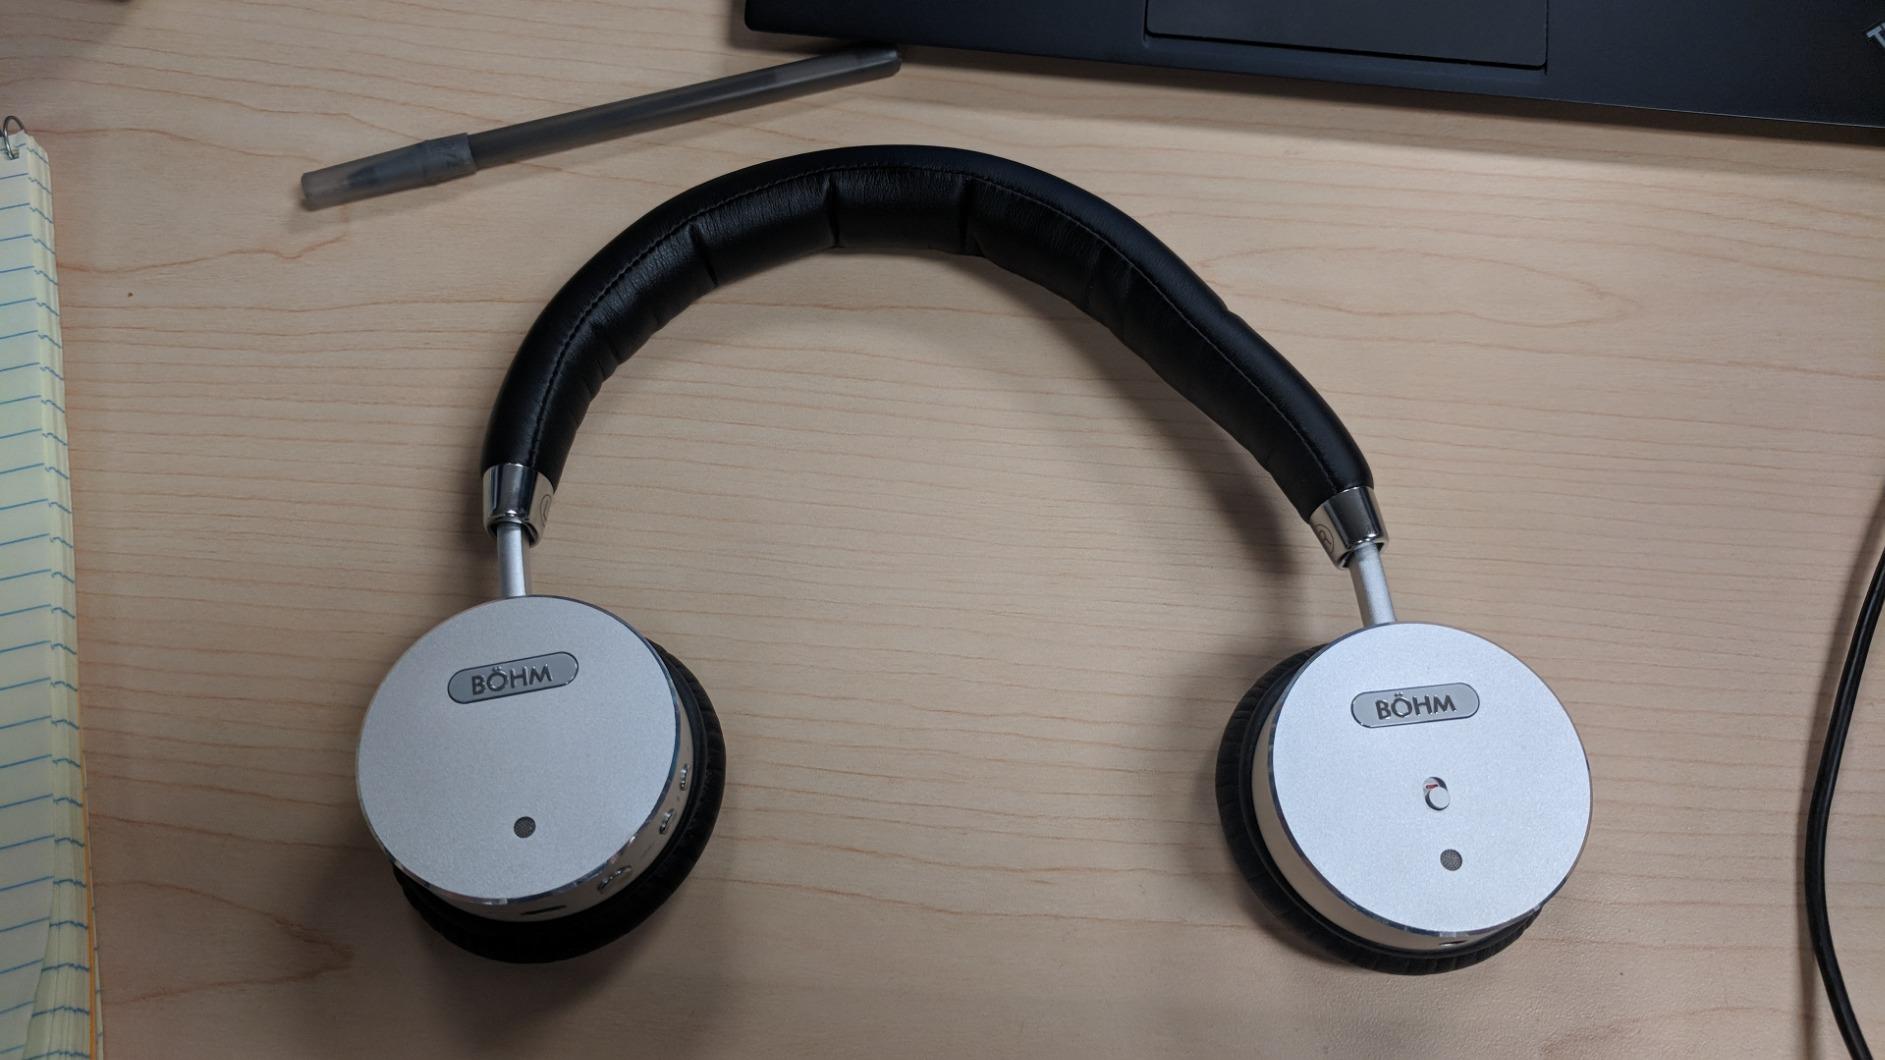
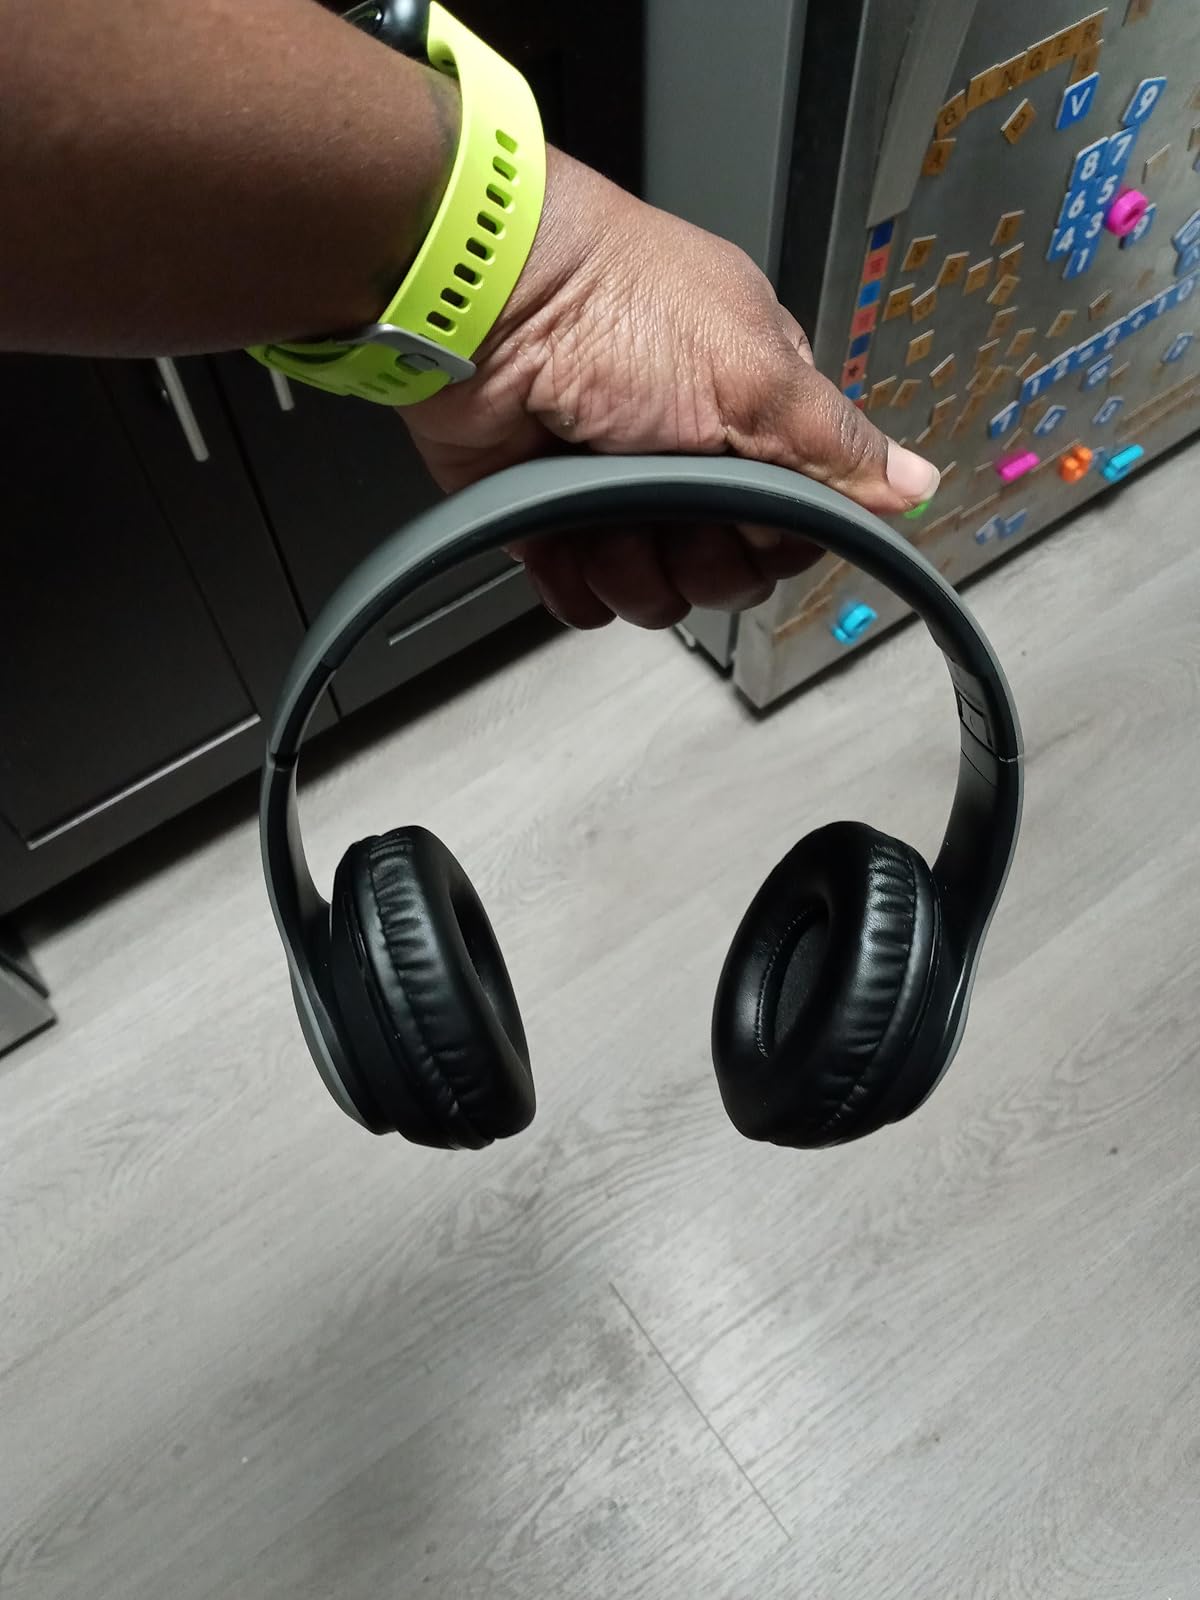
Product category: headphones
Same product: no